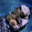
Label: otter